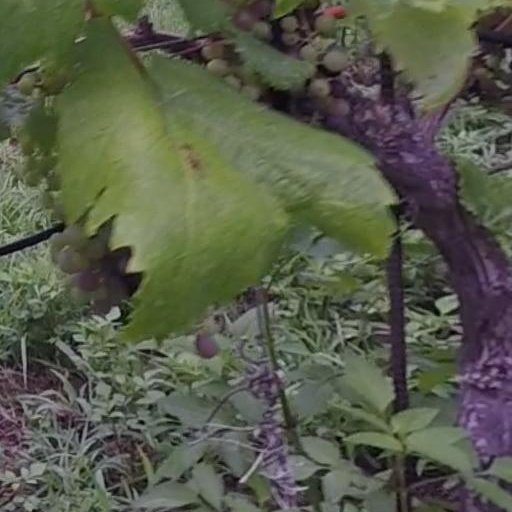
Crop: grape